Compass card (British Columbia)

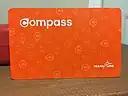
Orange Compass cards are used to pay concession fares.

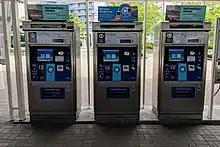
Compass vending machines (CVM) located at King George station

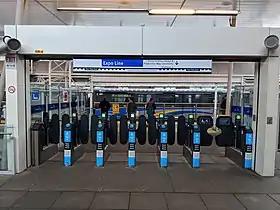
Compass fare gates on the platform level at New Westminster station

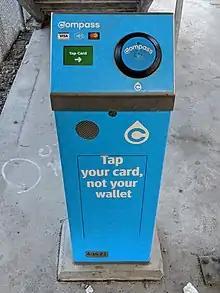
Compass card reader located on Spruce Street at Sapperton station

Users start by obtaining a Compass card, which requires a $6 refundable deposit, from one of the Compass vending machines located at SkyTrain, SeaBus, or West Coast Express stations, then add value to the card online, by phone, or directly at the vending machines. Compass cards are also available for purchase online, at London Drugs retail locations, and at various convenience stores.